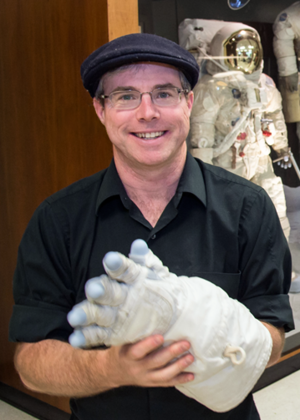
Andy Weir, né le 16 juin 1972 à Davis en Californie, est un romancier américain connu pour son roman Seul sur Mars. Il utilise parfois le pseudonyme Jack Sharp.